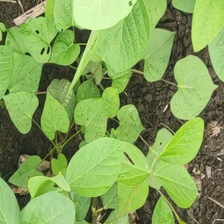
Weed species: Obscure_morning _glory(Ipomoea obscura)